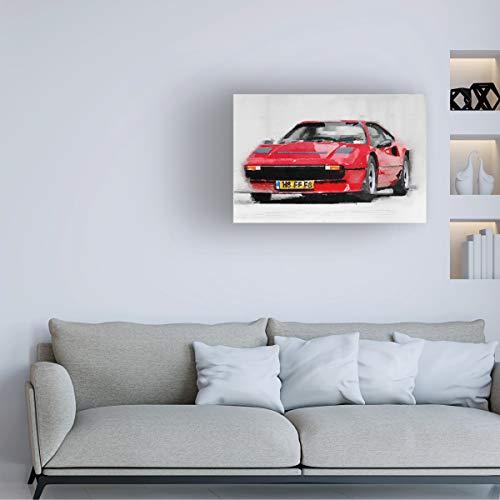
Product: Trademark Fine Art Ferrari 208 GTB Turbo Watercolor by NAXART, 22x32, Multiple
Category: Toys & Games | Play Vehicles | Die-Cast Vehicles
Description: Great Condition.
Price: $24.99 $24.99
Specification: ProductDimensions:2x22x32inches|ItemWeight:2.35pounds|ShippingWeight:5.15pounds|Manufacturer:TrademarkGlobal|ASIN:B07ZGDWV7C|Itemmodelnumber:NAX01132-C2232GG